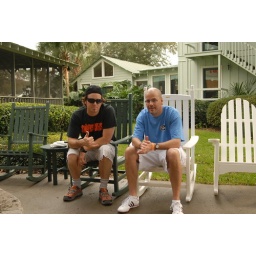
two old guys sitting in rocking chairs